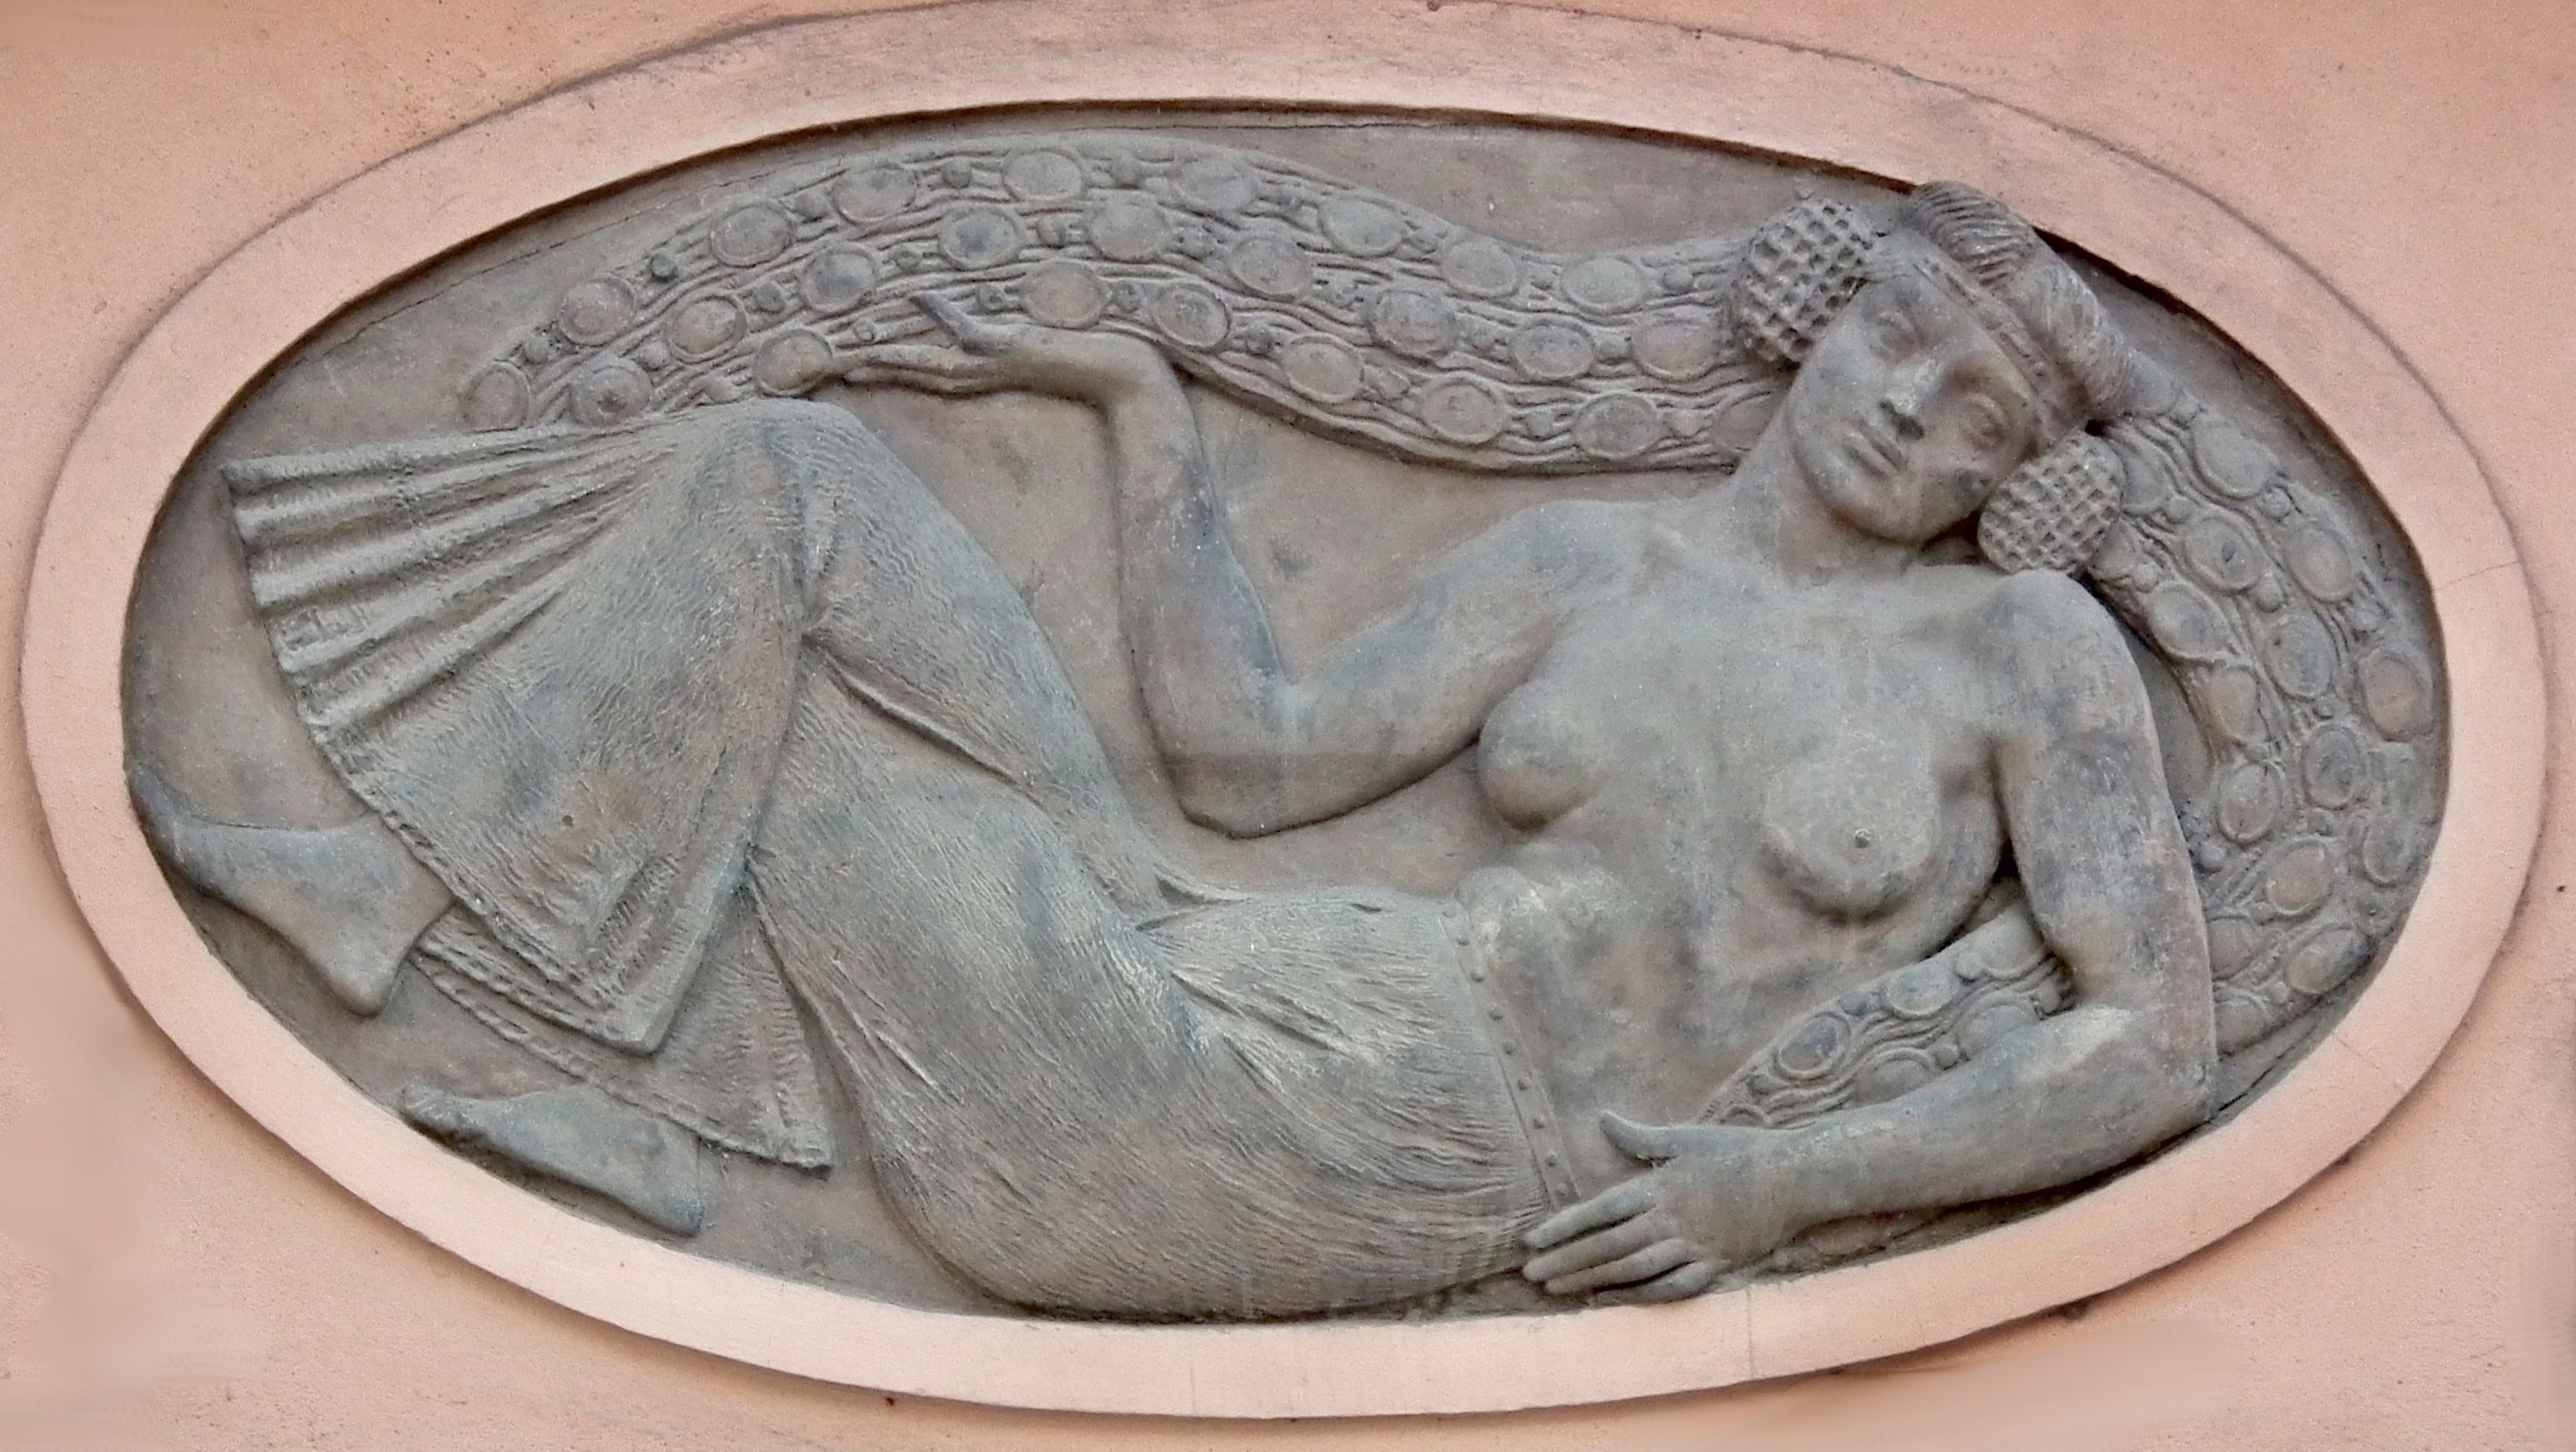
sand, architecture, statue, prague, sculpture, art, carving, relief, art nouveau, stucco, stone carving, ancient history